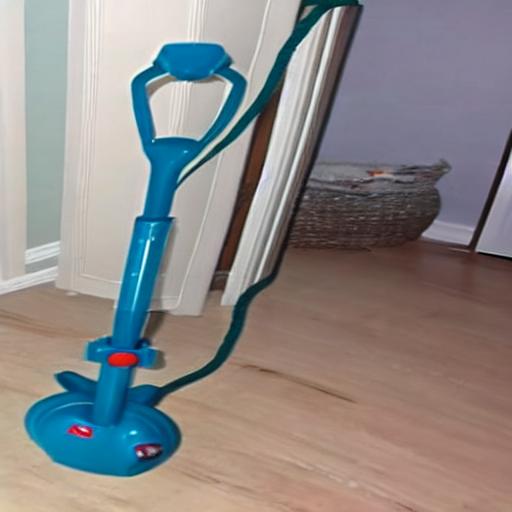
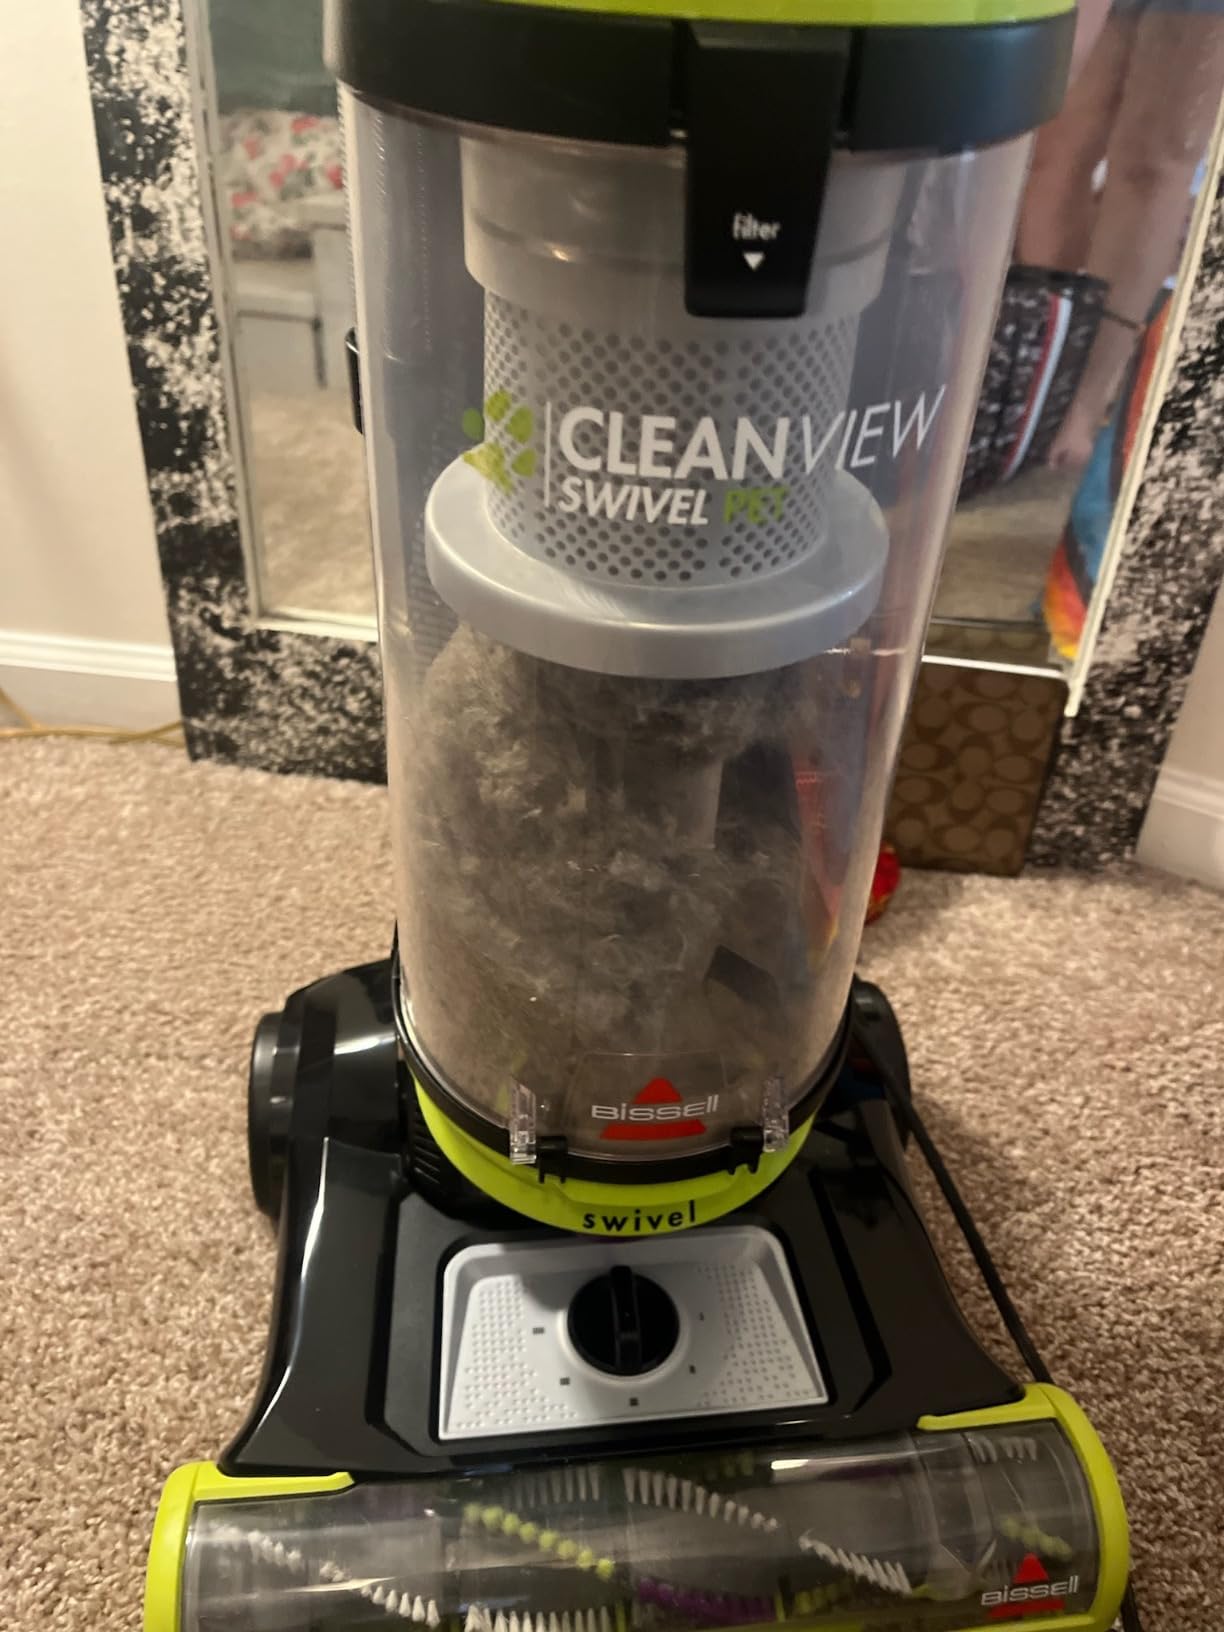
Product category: items_vacuum
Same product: no